Aquinas High School (New York)

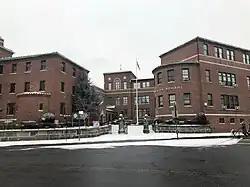

Aquinas High School was a 9-12 all-girls, private, Roman Catholic high school in the Belmont section of the Bronx, New York, United States. It was located within the Roman Catholic Archdiocese of New York.